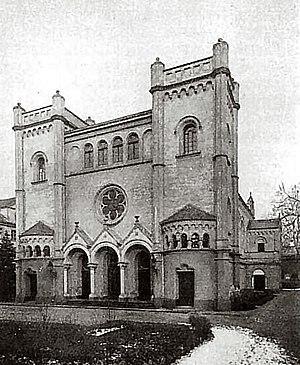
La synagogue de Liegnitz ou synagogue de Legnica, inaugurée en 1847, a été détruite en 1938 lors de la nuit de Cristal comme la plupart des autres lieux de culte juif en Allemagne.